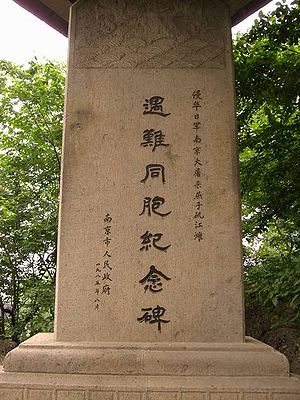
Nanjing-massakren
Mindesmærke på en af massegravene
Nanjing-massakren, var en japansk krigsforbrydelse i Kina under den anden kinesisk-japanske krig. Det antages, at i Kina blev op til 300.000 civilister og krigsfanger myrdet, i flere tilfælde på meget brutale måder: henrettede i fuld offentlighed og med den internationale presse til stede. De blev skudt, halshugget, brændt, kogt, bundet sammen med pigtråd og kørt over af tanks, nedskudt med maskingevær eller kastet i floden. Mellem 20.000 og 80.000 kvinder og småpiger blev voldtaget af japanske besættelsesstyrker i det, som er blevet kaldt verdenshistoriens største massevoldtægt.